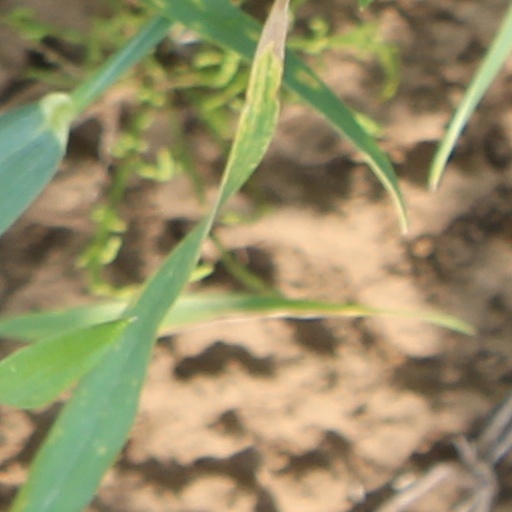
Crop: wheat